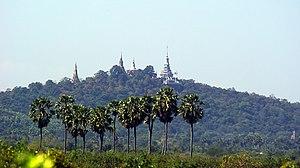
Le site d'Oudong est situé à une quarantaine de kilomètres au nord de Phnom Penh, sur la rive occidentale du Tonle Sap. Ancienne capitale du Cambodge au XVIIᵉ siècle puis de 1740 à 1746, Oudong est une des nécropoles monumentales de la royauté.